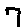
Label: 7